Question: What color is the boat?
Tambaya: Menene launin kwalakwalen?
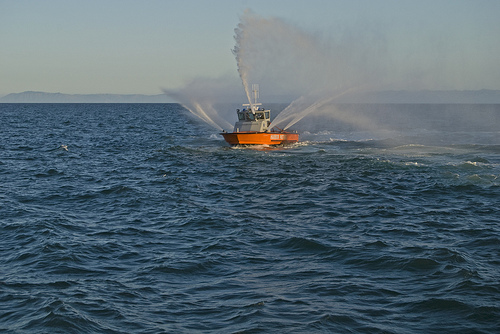
Answer: Orange.
Amsa: Ruwan lemo.